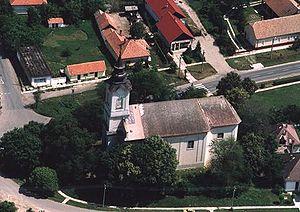
Tiszaörs est un village et une commune du comitat de Jász-Nagykun-Szolnok en Hongrie.